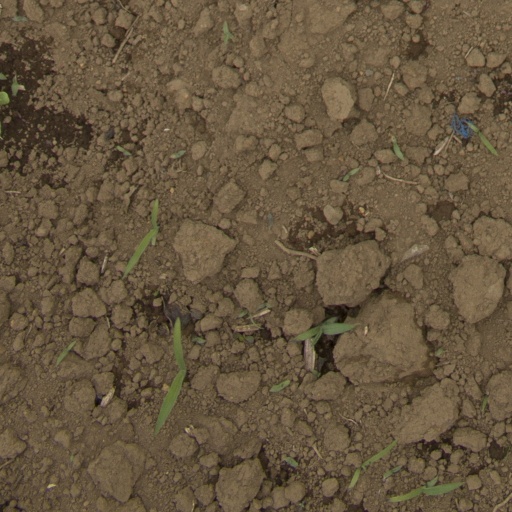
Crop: Jerusalem artichoke